Conant Public Library

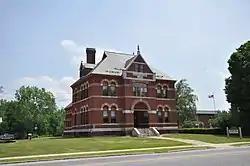

The Conant Public Library is the public library of Winchester, New Hampshire. It is located at 111 Main Street, in a fine Victorian Romanesque Revival building erected in 1891, funded by a bequest from Winchester resident Ezra Conant. The building's design, by Springfield, Massachusetts architect, J. M. Currier, is based on his design of the 1886 library building in Brattleboro, Vermont, and is one of the most architecturally distinguished buildings in Cheshire County. It was listed on the National Register of Historic Places in 1987.